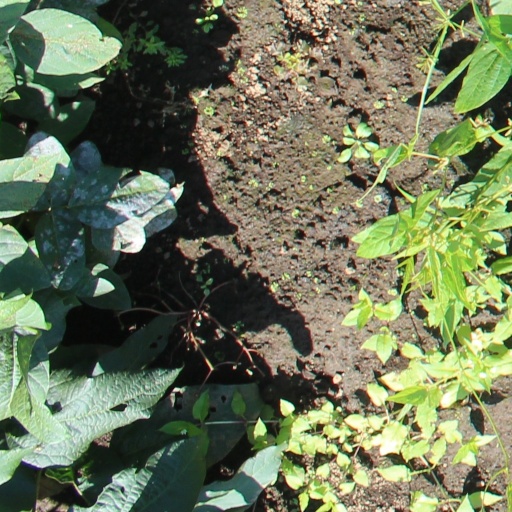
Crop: soybean